Peter the Great (1922 film)

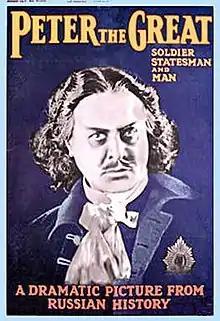
American poster

Peter the Great is a 1922 German silent historical film directed by Dimitri Buchowetzki and starring Emil Jannings, Bernhard Goetzke and Dagny Servaes. It depicts the life of the reformist Russian Tsar Peter the Great. It premiered in Berlin on 2 November 1922. The film's art direction was by Hans Dreier.